Euronext Amsterdam

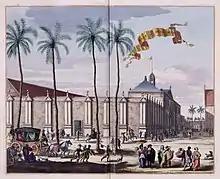
The city hall of Batavia, during the Dutch East Indies period

The subscription terms of each stock purchase offered shareholders the option to transfer their shares to a third party. Quickly a secondary market arose in the East India House for resale of this stock through the official bookkeeper. After an agreement had been reached between the two parties, the shares were then transferred from seller to buyer in the "capital book". The official account, held by the East India House, encouraged investors to trade and gave rise to market confidence that the shares weren't just being transferred on paper. Thus, speculative trading immediately ensued and the Amsterdam securities market was born.